Robert Chichester (died 1627)

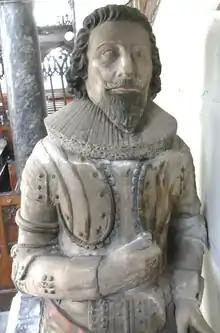
Effigy of Sir Robert Chichester in Pilton Church

Sir Robert Chichester (1578–1627), (KB), lord of the manor of Raleigh in the parish of Pilton in Devon, was "Custos Rotulorum" and Deputy Lieutenant of Devon.